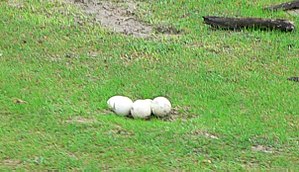
Fuglerede
Strudserede
En fuglerede er det sted fuglene udruger deres æg.